Answer in natural language. Estimate the real world distances between objects in the image. Which object is closer to Doorway, brown square dresser or blue tartanpatterned dog bed? Choose between the following options: brown square dresser or blue tartanpatterned dog bed
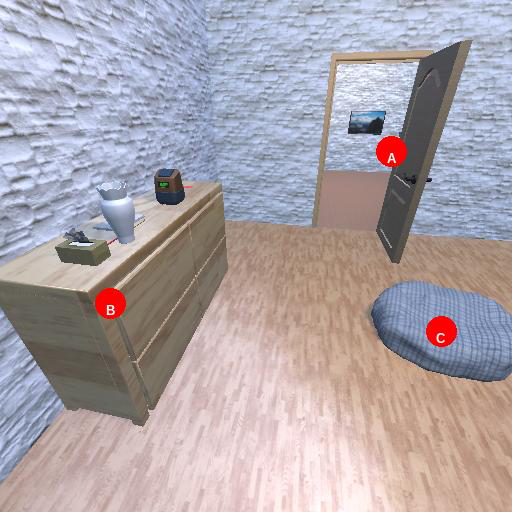
<answer>blue tartanpatterned dog bed</answer>